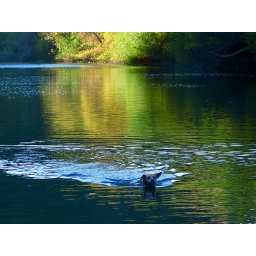
city dog in the river